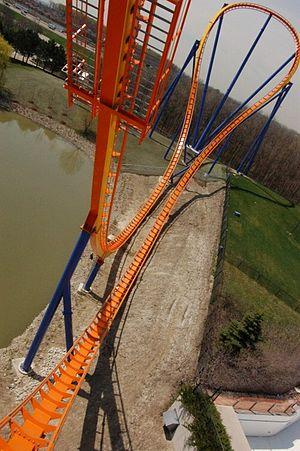
Behemoth , montagnes russes à Canada's Wonderland.
Behemoth est une attraction de type montagnes russes en métal du parc Canada's Wonderland, situé à Vaughan, en Ontario, au Canada. Ce sont des hyper montagnes russes conçues et développées par le constructeur suisse Bolliger & Mabillard. Behemoth détenaient les titres des montagnes russes les plus hautes et les plus rapides du Canada jusqu'en 2012 avec l'ouverture de Leviathan, des montagnes russes également produites par Bolliger & Mabillard et construites à l'autre bout de Canada's Wonderland.
Les montagnes russes se composent de nombreux éléments. Ces éléments peuvent être purement techniques ou avoir comme but d'offrir des sensations aux passagers. Les variations de la voie, composée d'un ensemble de bosses ou de figures, développent la sensation de peur et d'excitation. Ces « éléments de parcours » sont aussi appelés thrill elements.